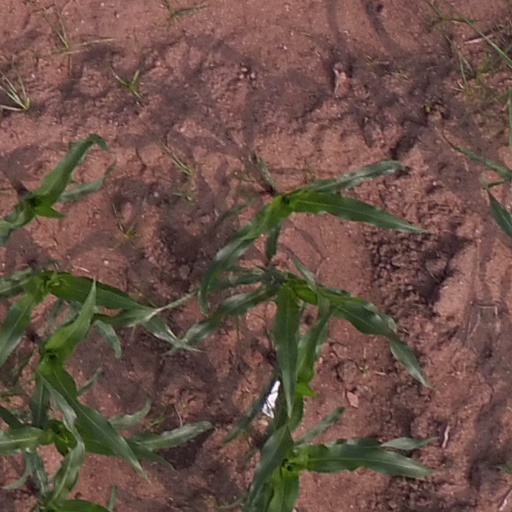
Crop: maize; corn